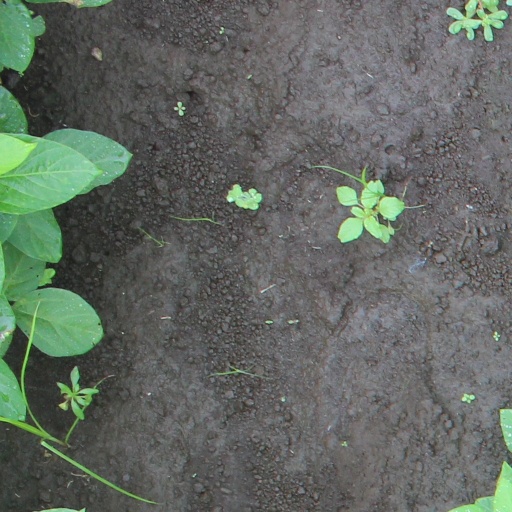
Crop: soybean